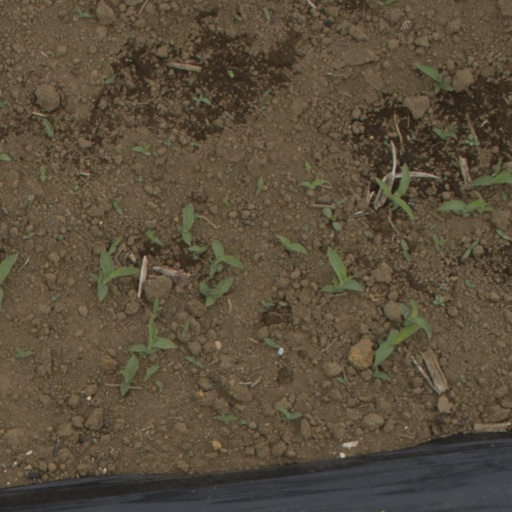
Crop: Jerusalem artichoke